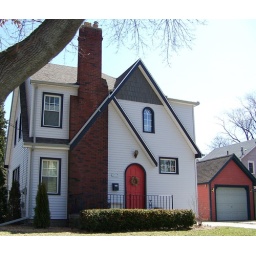
I like the way they trimmed the windows and door in black. The garage to the side matches another house to the right.